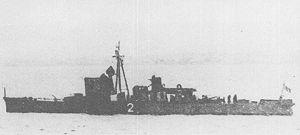
La Classe N° 1 est une classe de chasseurs de sous-marin de la Marine impériale japonaise. Ces trois navires de lutte anti-sous-marine ont été construits entre 1933 et 1936 dans le cadre du Programme Maru 1 et du Programme Maru 2.